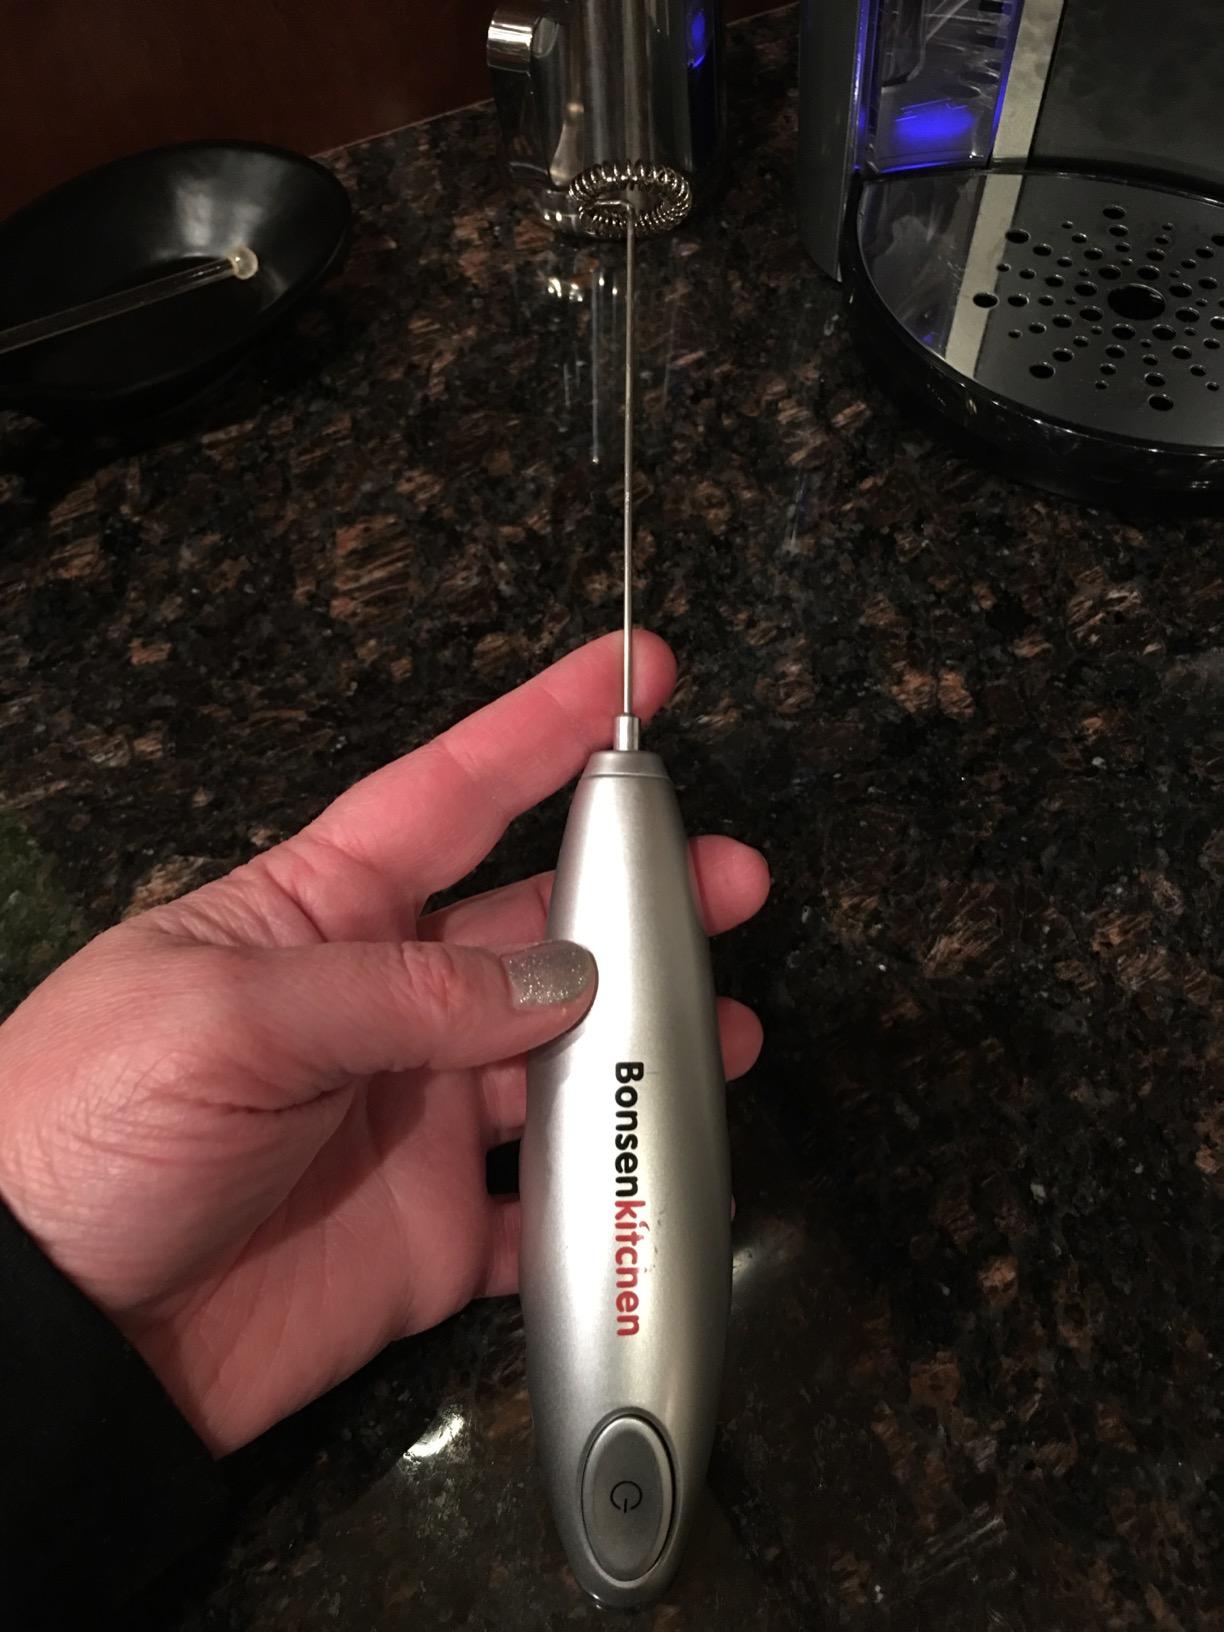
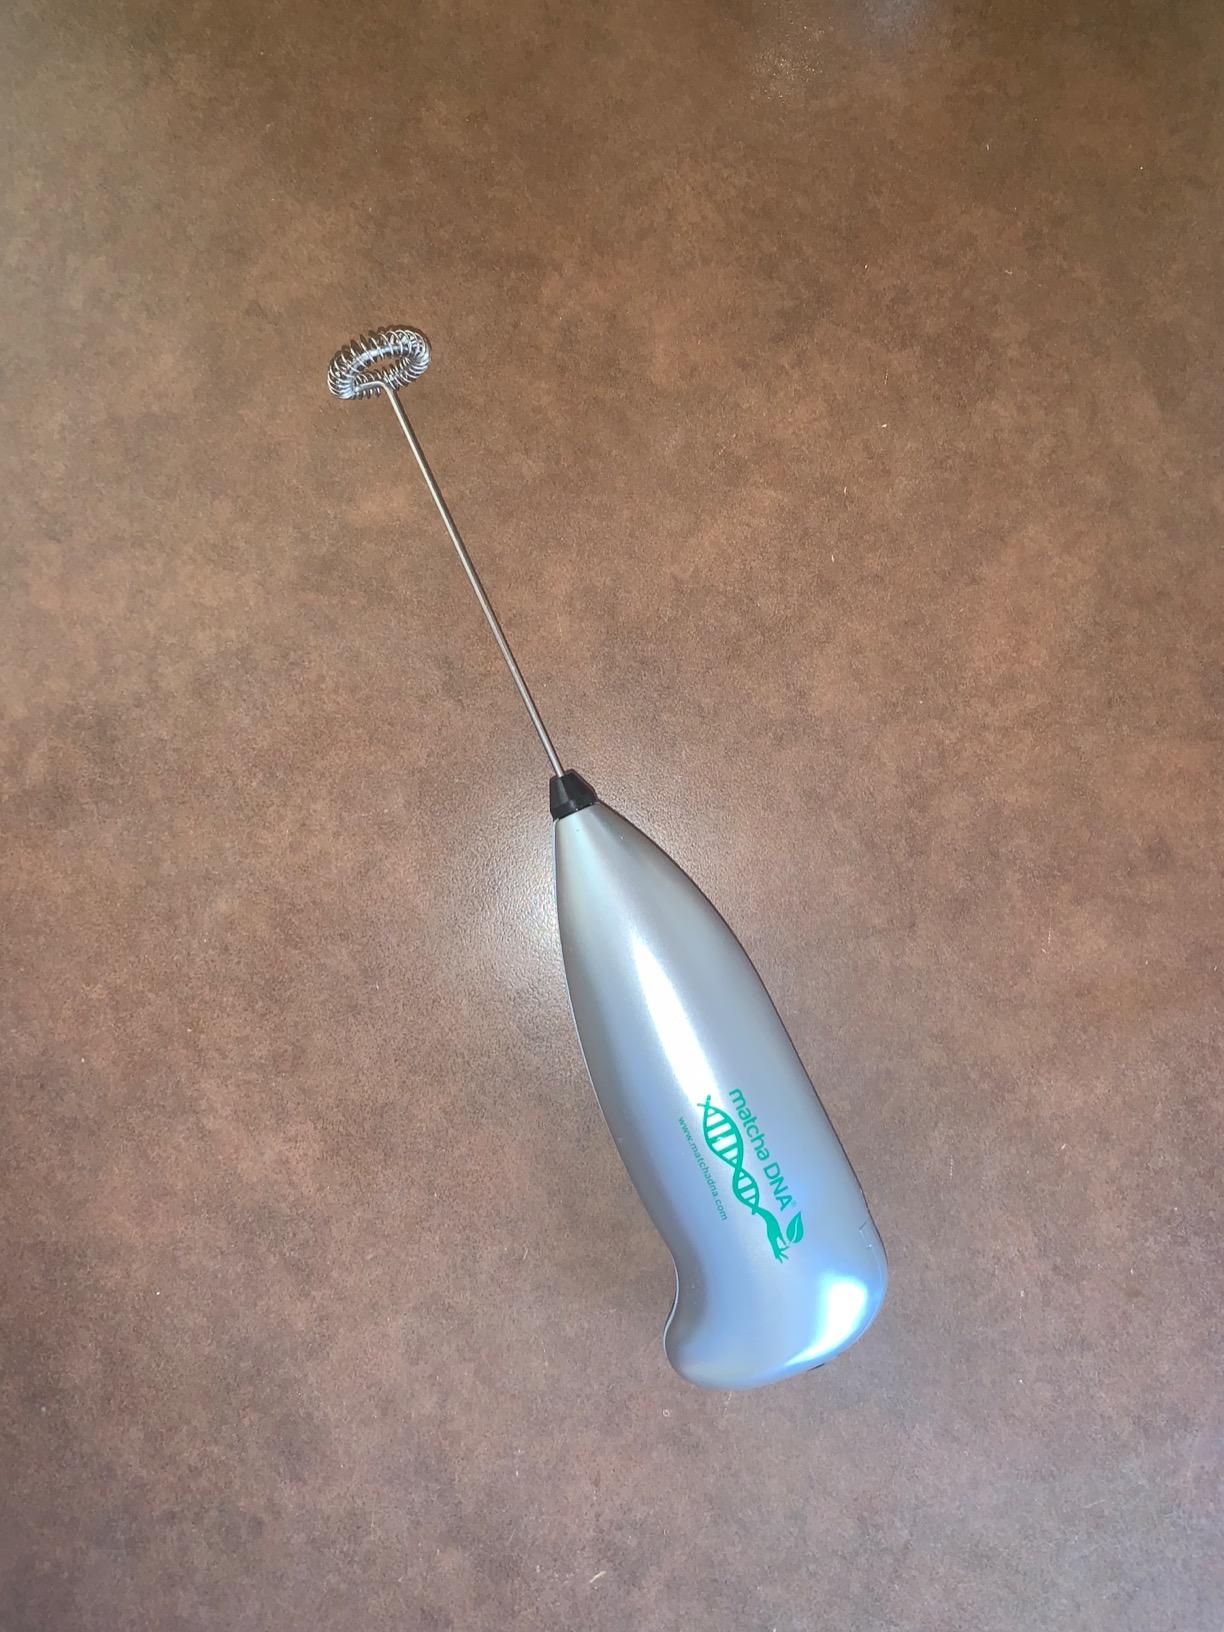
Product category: items_mixer
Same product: no